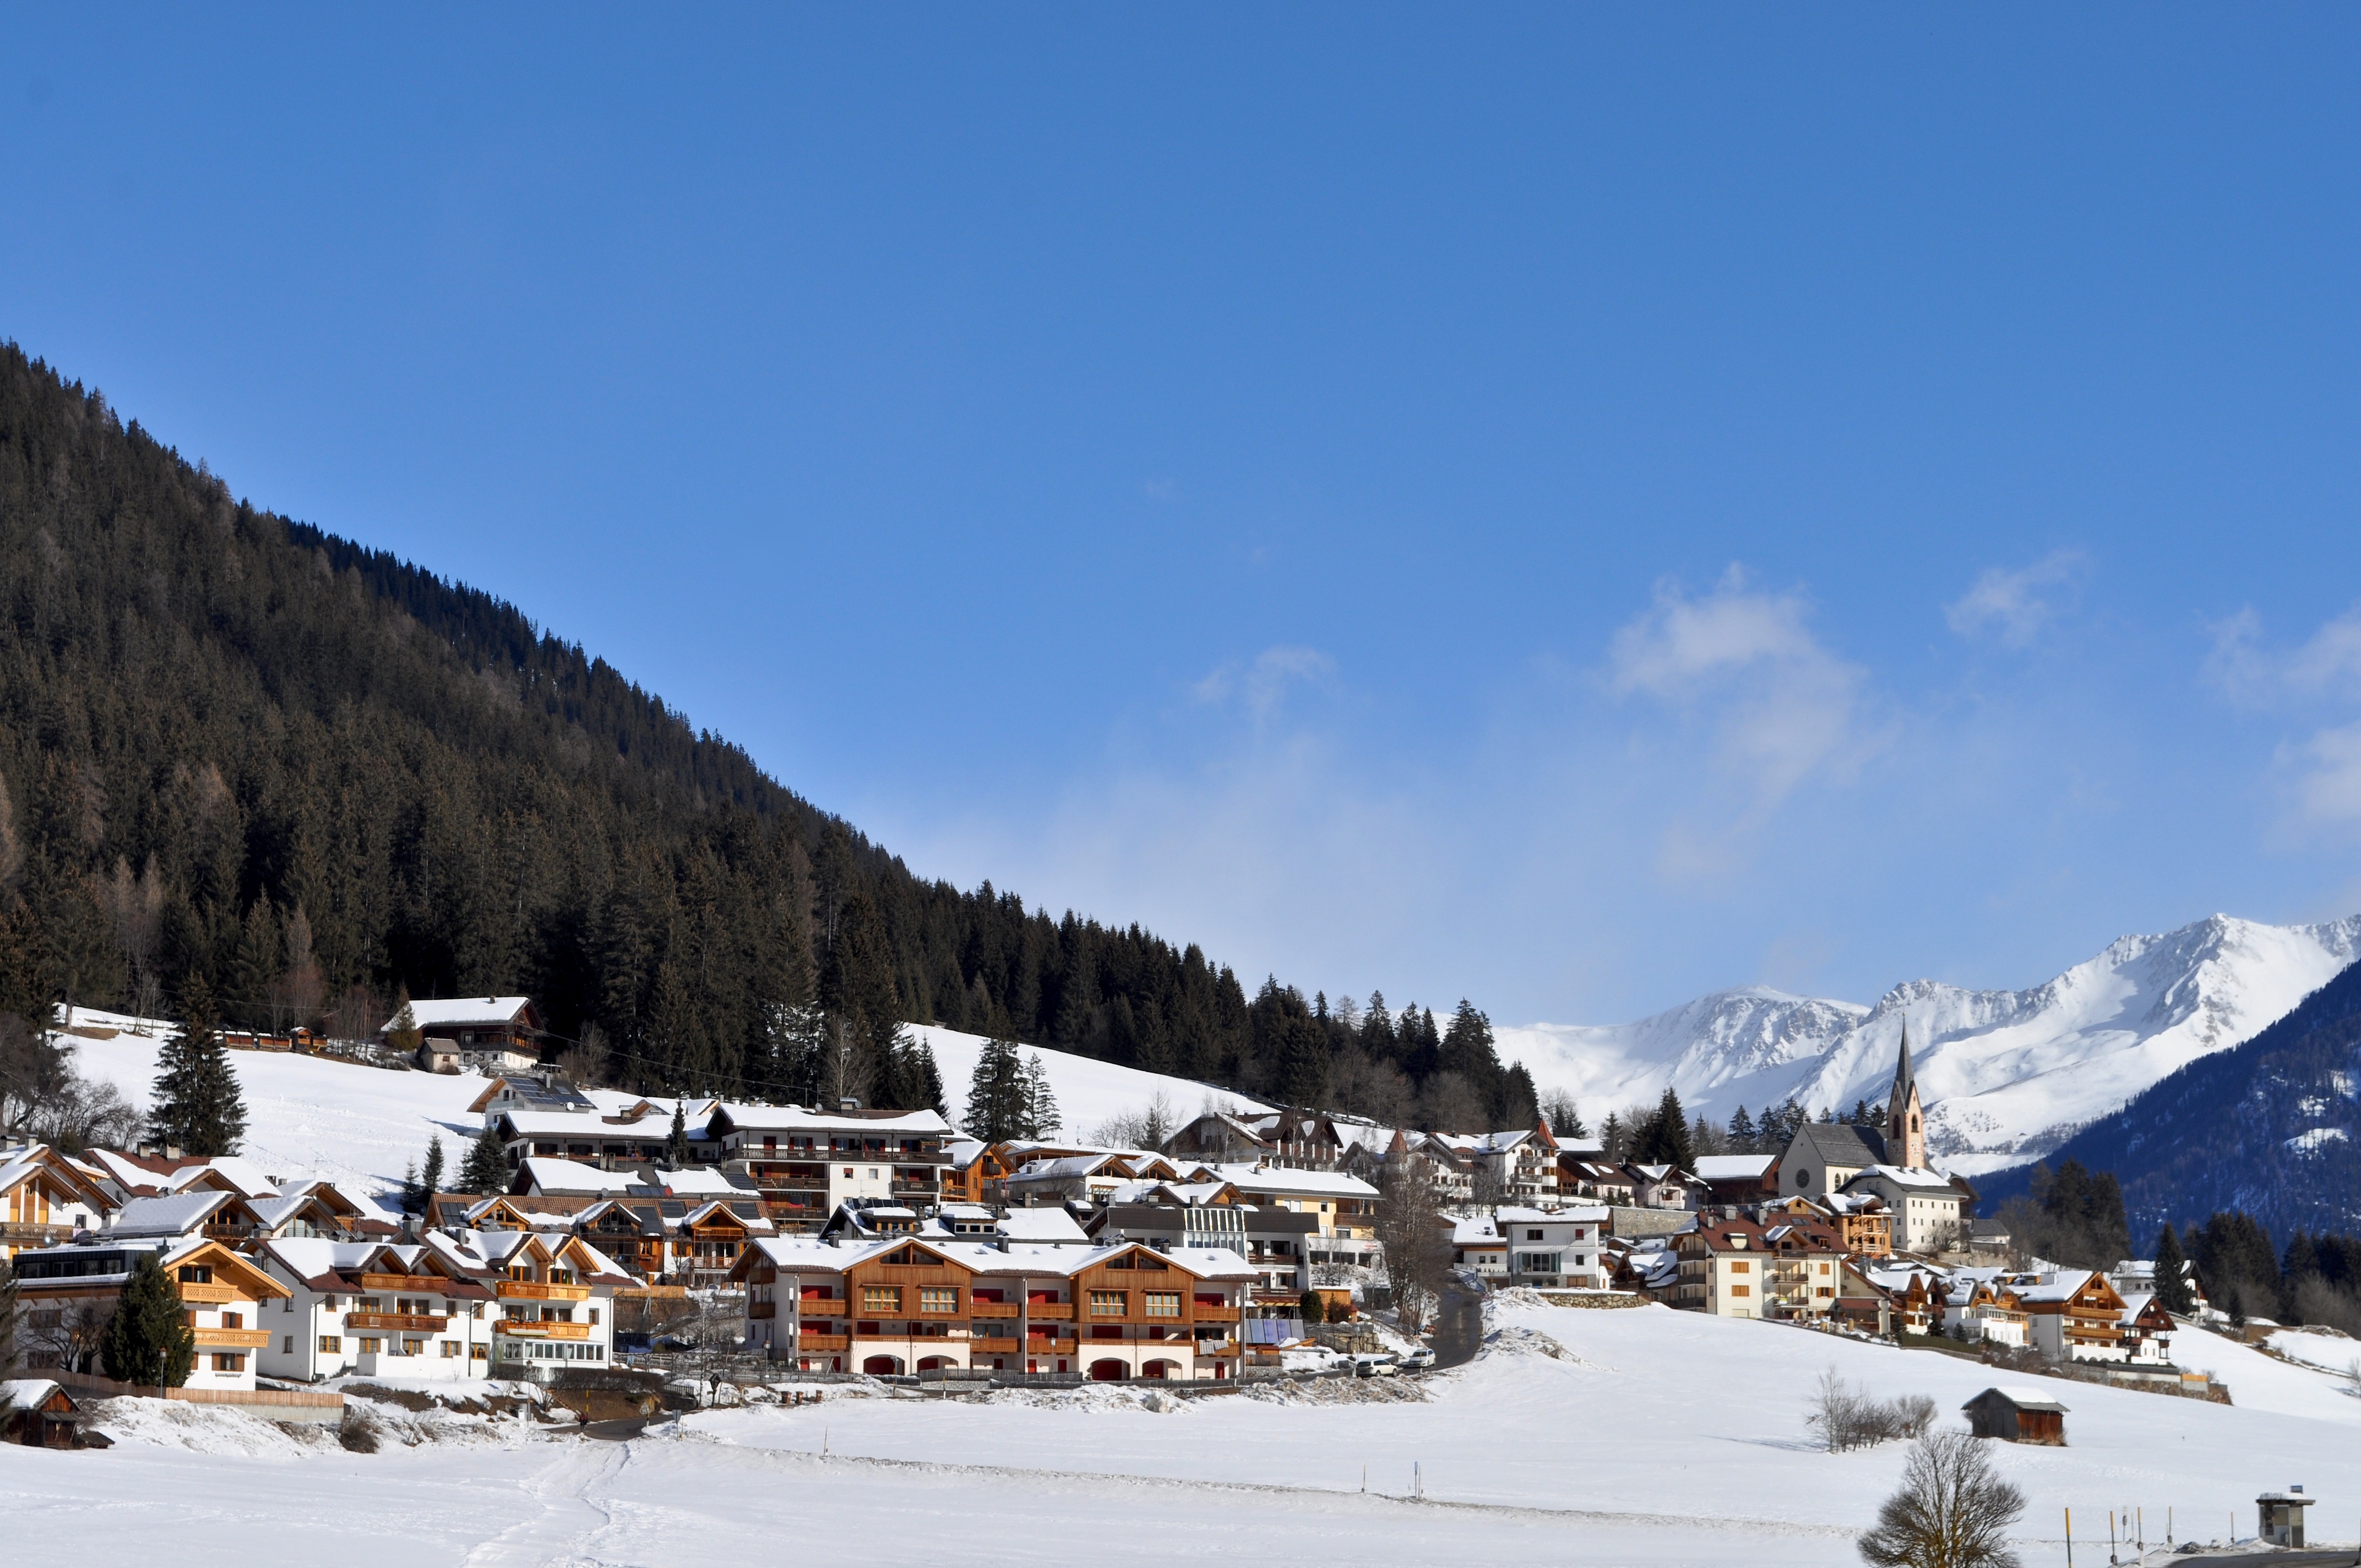
landscape, nature, forest, mountain, snow, winter, architecture, sky, town, mountain range, village, france, ice, vehicle, scenic, season, trees, winter sport, woods, outside, clouds, buildings, resort, mountains, alps, piste, mountainous landforms, geological phenomenon, colle di fuori